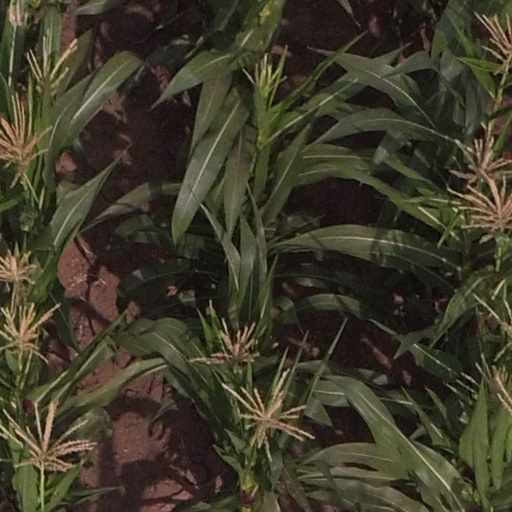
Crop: maize; corn